Ekiden

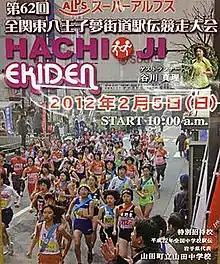

On the first Sunday of February, from in front of Hachioji JR Station, the city of Hachiōji-sponsored All-Kanto Hachioji Yume Kaido (Dream Street) Ekiden (全関東八王子夢街道駅伝競走大会) begins. The course proceeds past Nishi Hachioji Station and loops around Keio Hazama and Meijirodai stations.